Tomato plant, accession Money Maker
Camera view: horizontal (90 deg, fisheye); turntable rotation: 60 degrees
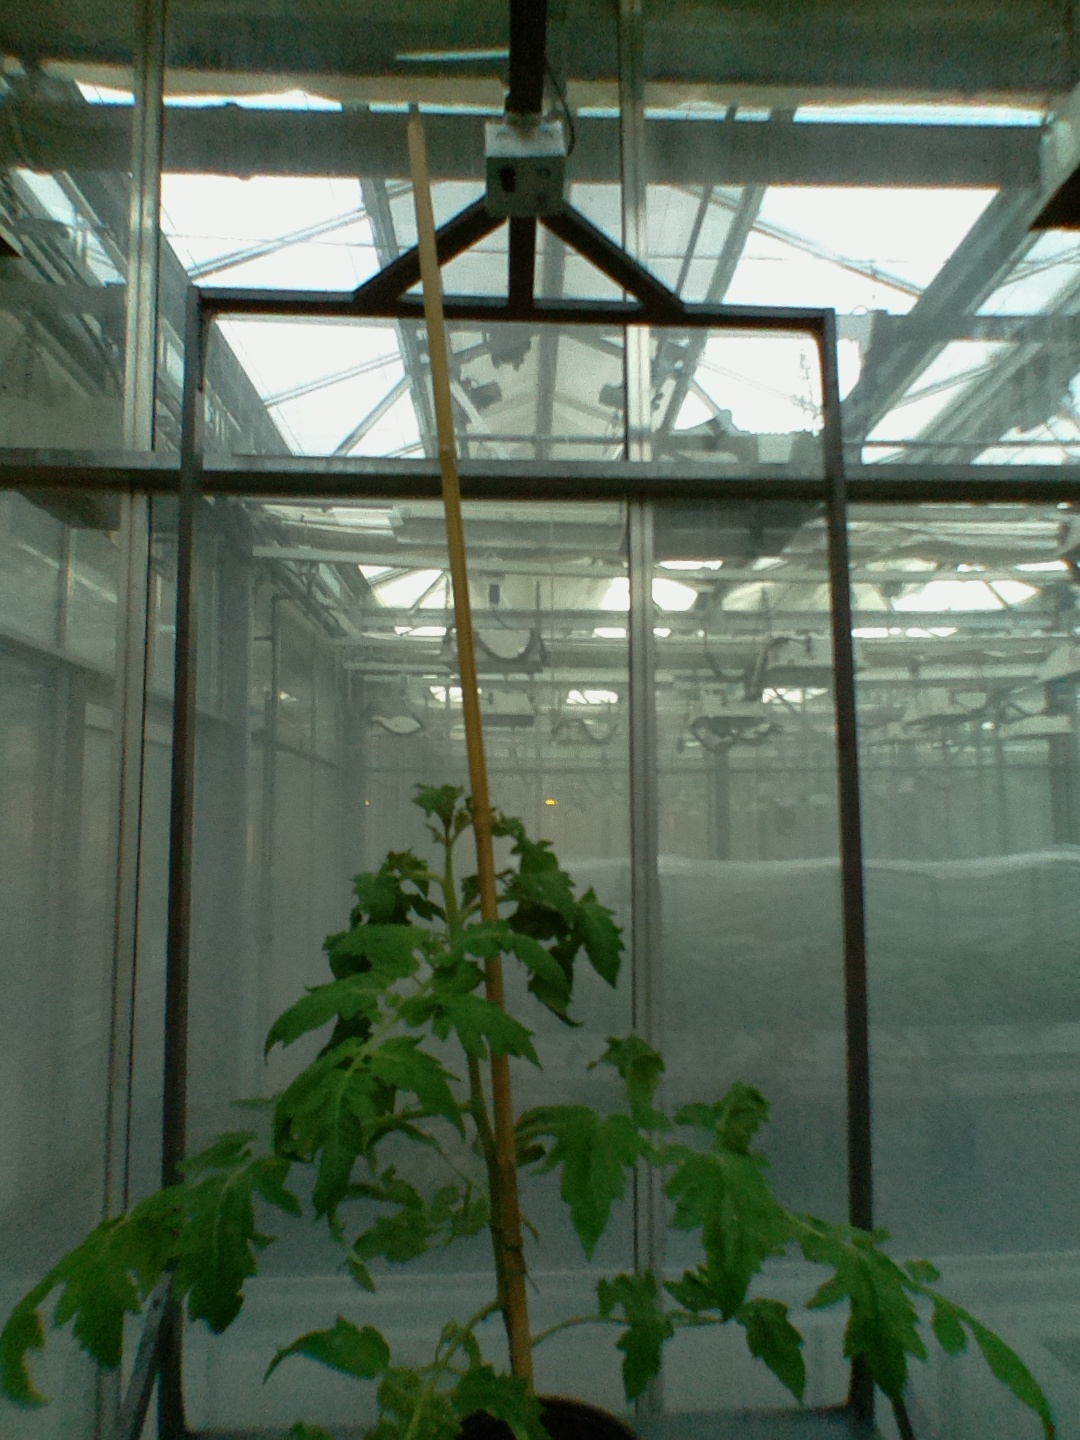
BBCH growth stage 52: 2 inflorescences visible